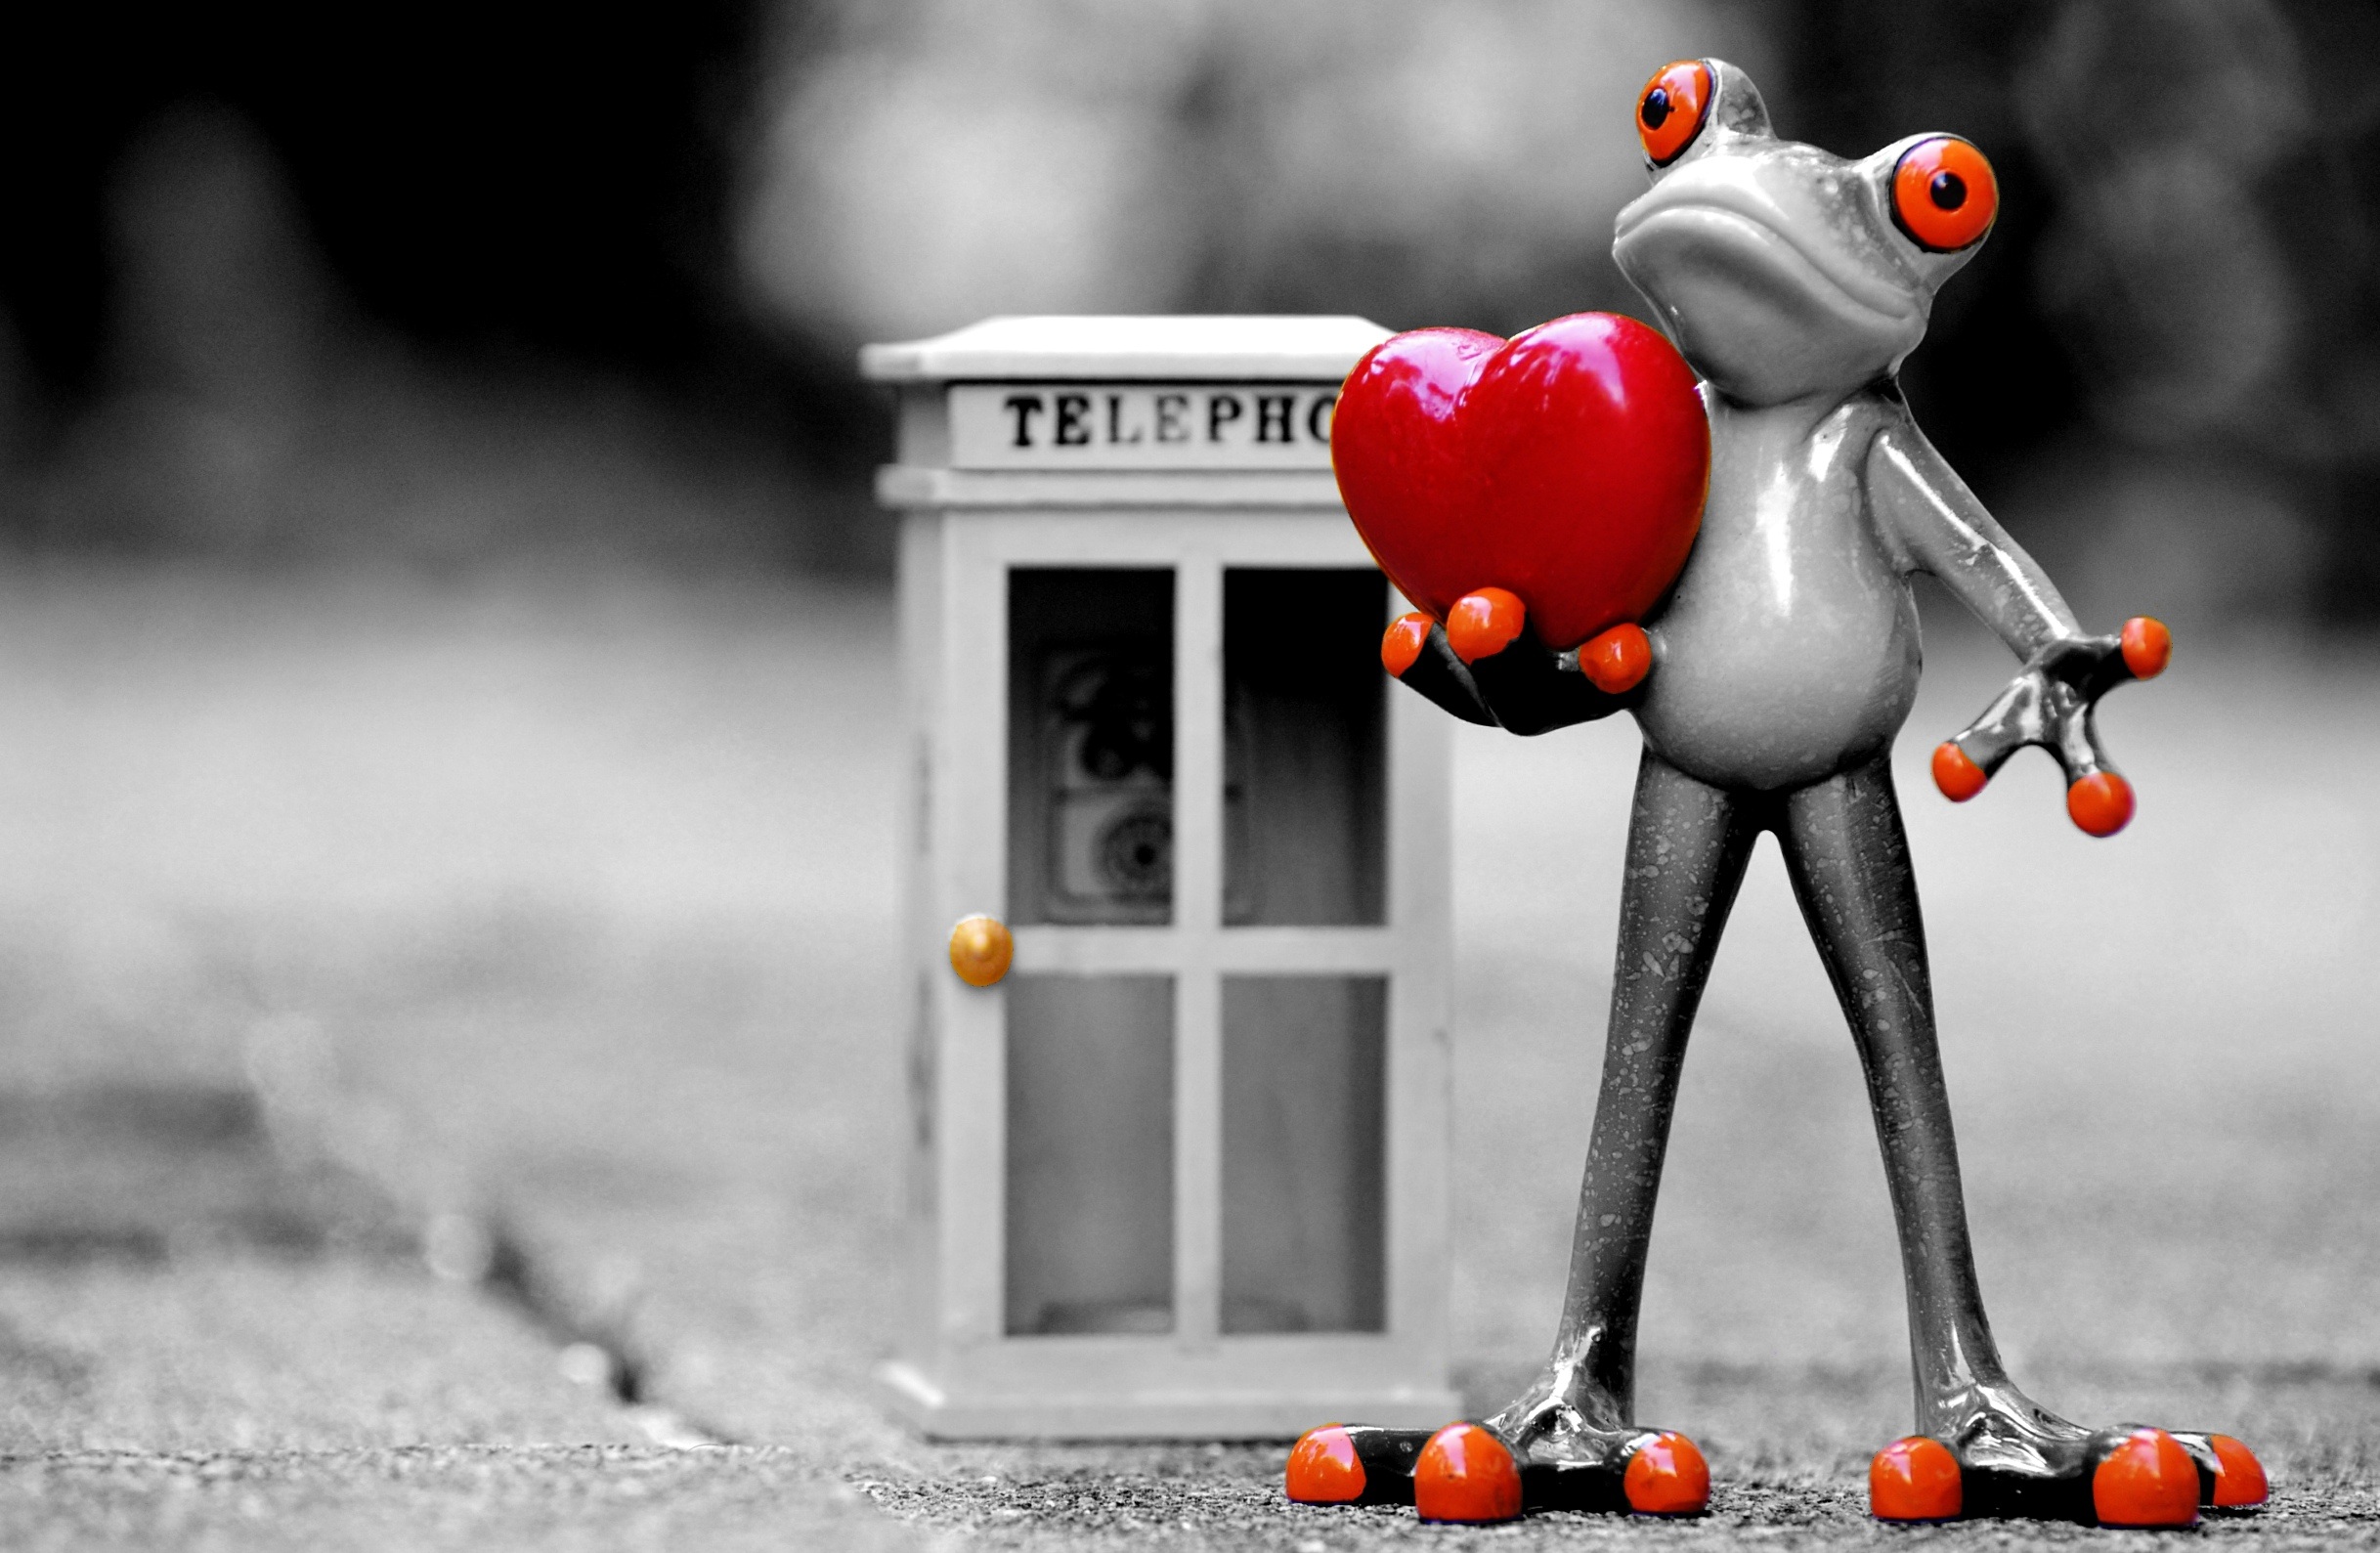
sweet, cute, love, heart, red, phone, frog, fun, figure, funny, greeting card, frogs, screenshot, miss, valentine's day, phone booth, computer wallpaper